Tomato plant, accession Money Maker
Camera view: horizontal (90 deg, fisheye); turntable rotation: 210 degrees
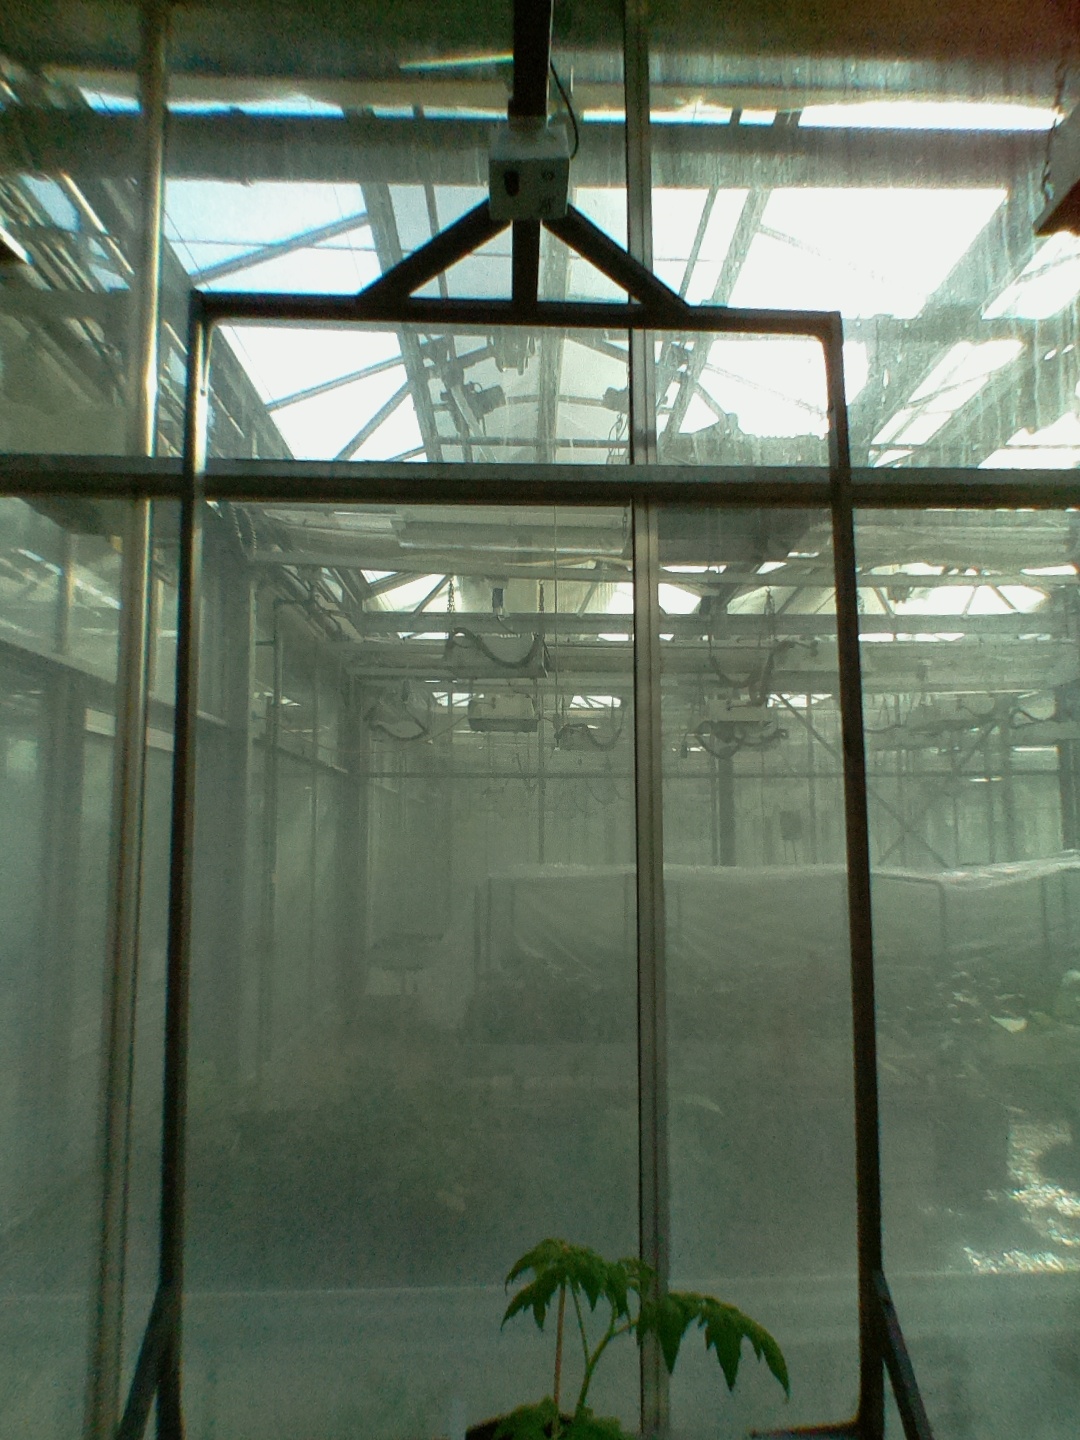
BBCH growth stage 13: 6 of true leaves visible